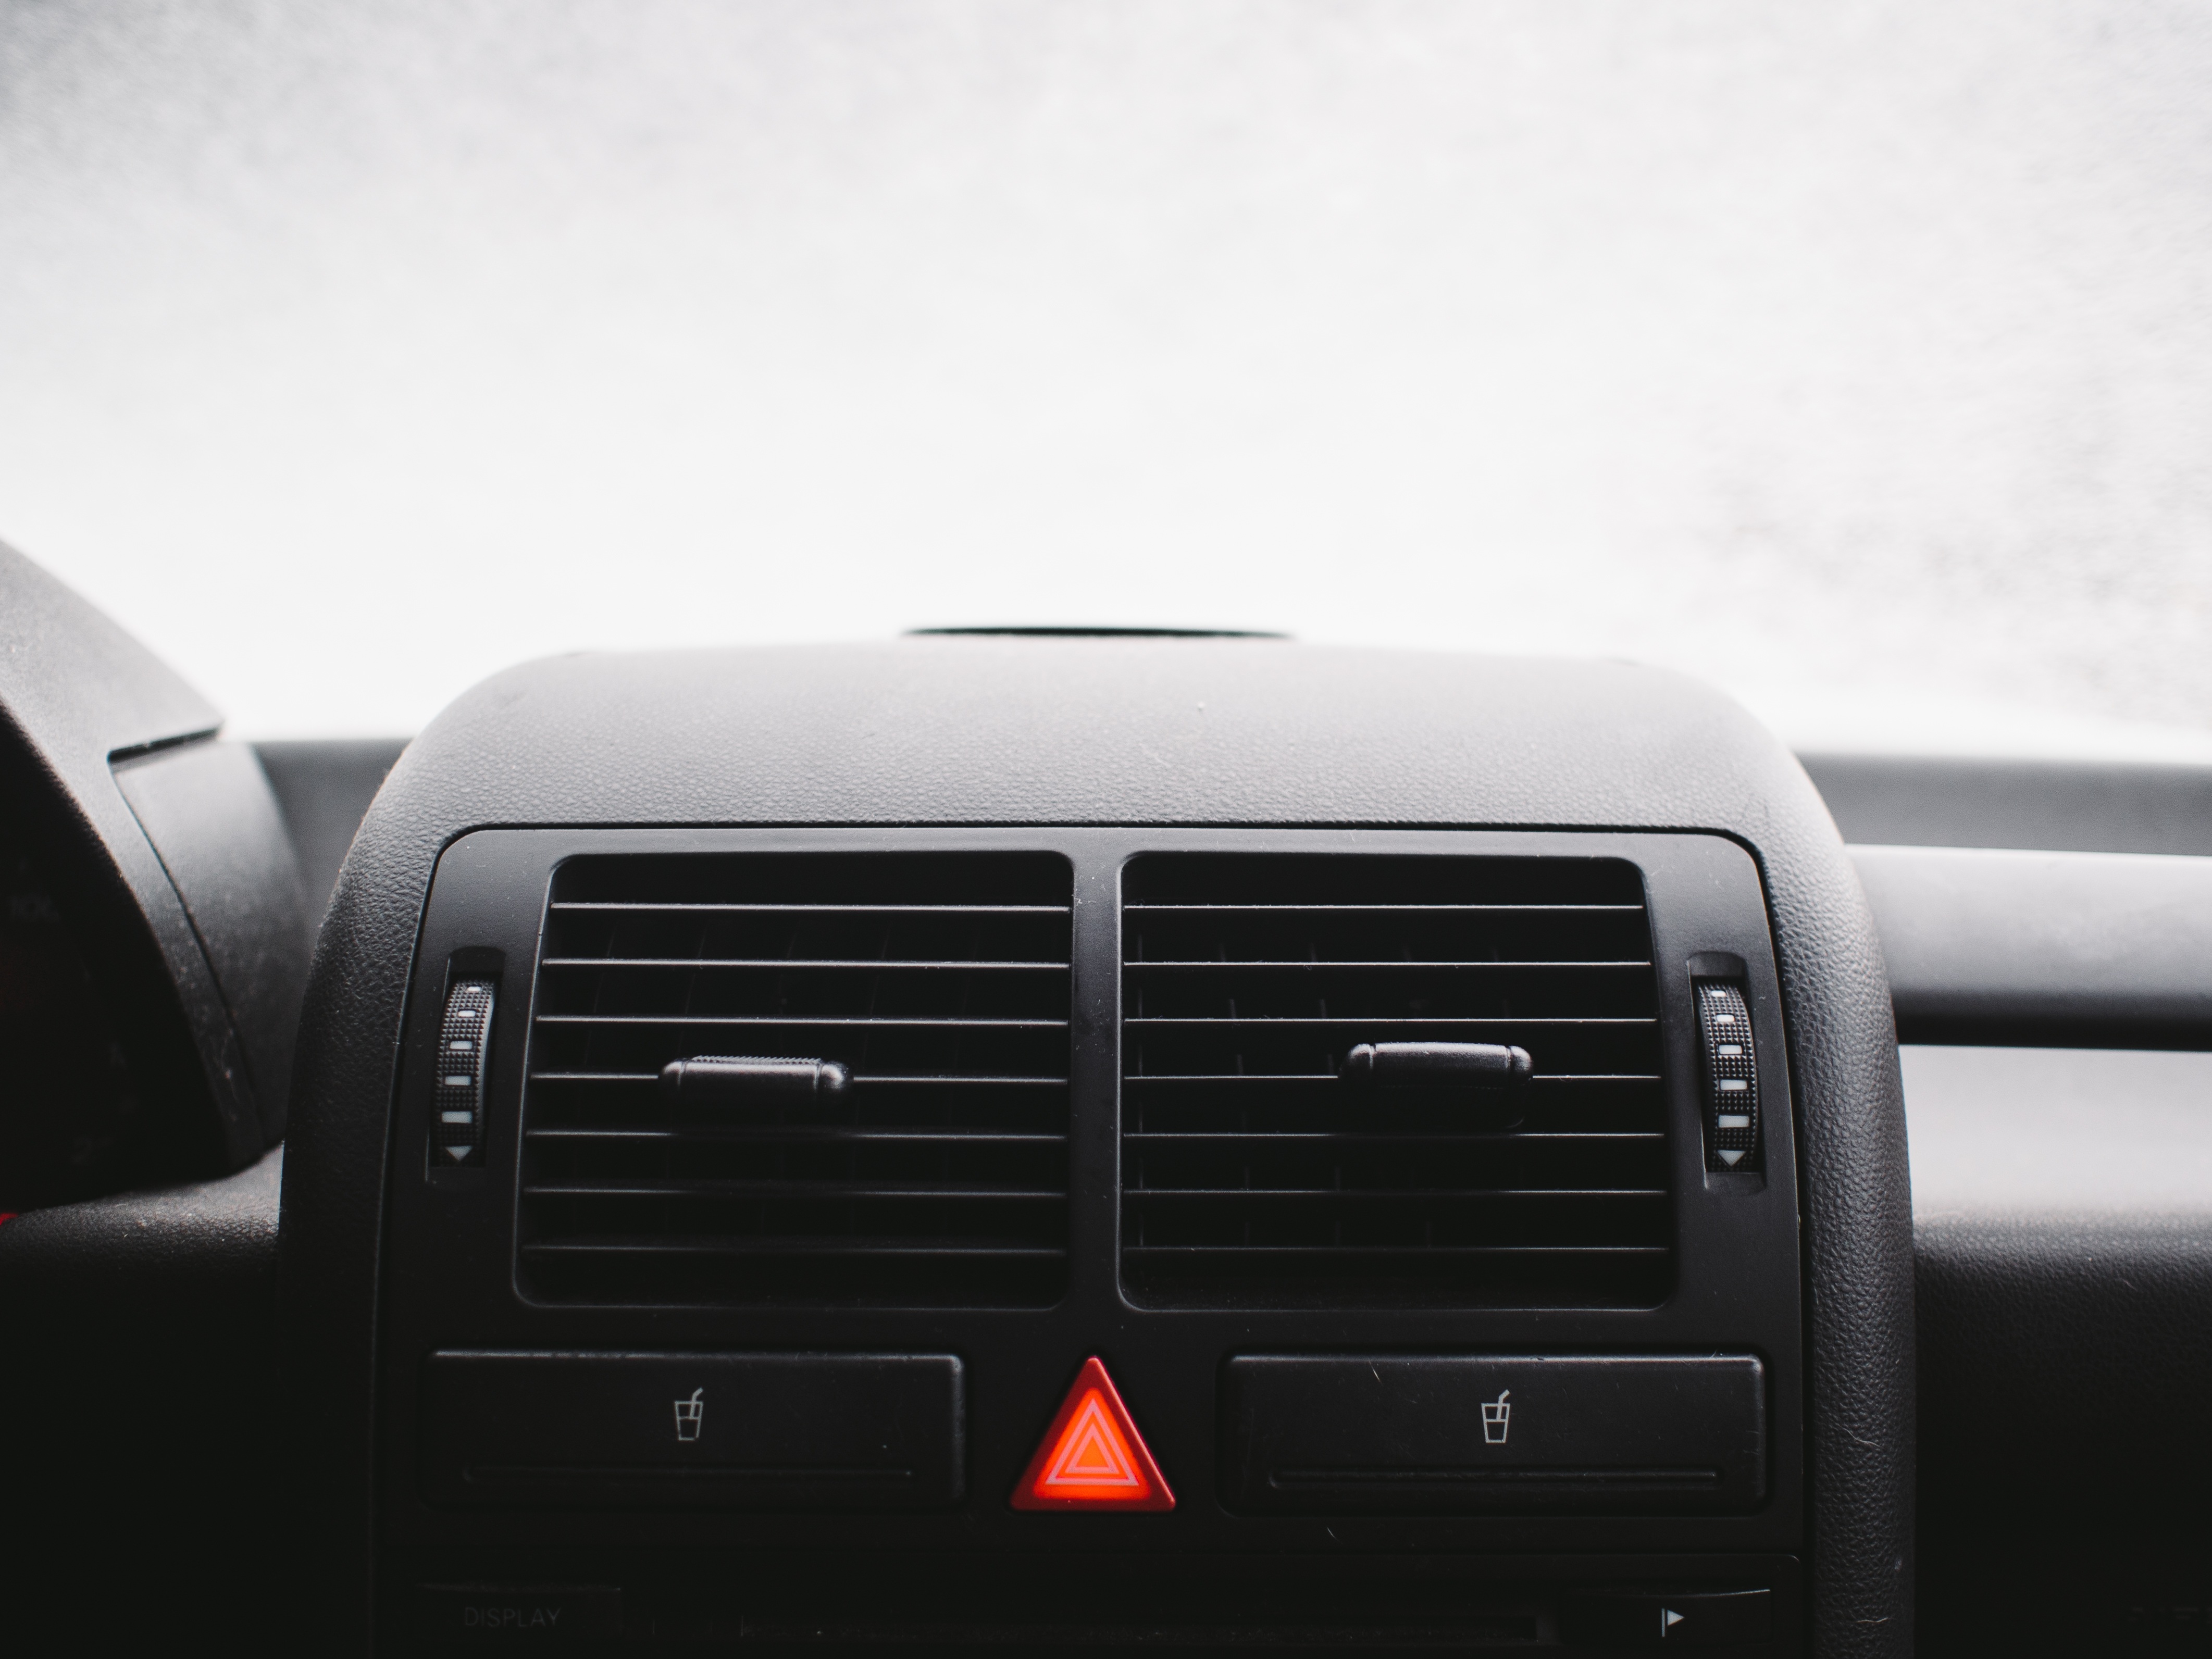
car, automobile, plastic, interior, vehicle, equipment, windshield, dashboard, modern, control panel, knob, heating, minivan, panel, city car, sport utility vehicle, land vehicle, cupholder, hazard flasher, warning lights, automobile make, automotive exterior, luxury vehicle, supermini, audi a2